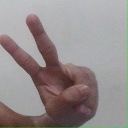
अक्षर: ऐ